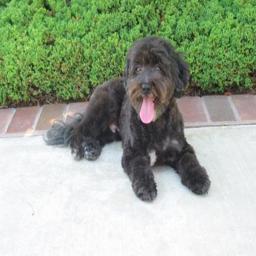
Animal: dogs